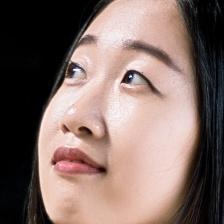
Label: faces